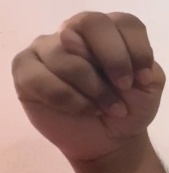
ASL sign: N